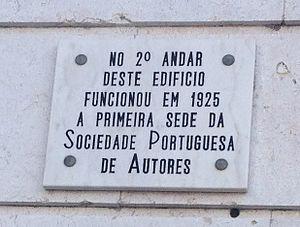
Portugal.